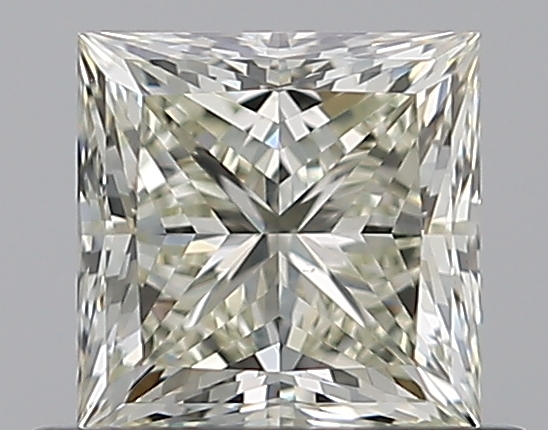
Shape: princess
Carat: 0.72
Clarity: VS1
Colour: M
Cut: EX
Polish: EX
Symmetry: EX
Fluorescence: N
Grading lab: GIA
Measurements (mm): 4.79 x 4.78 x 3.47